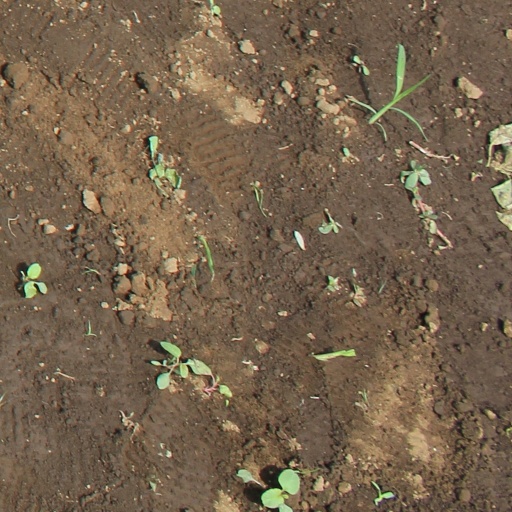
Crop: soybean